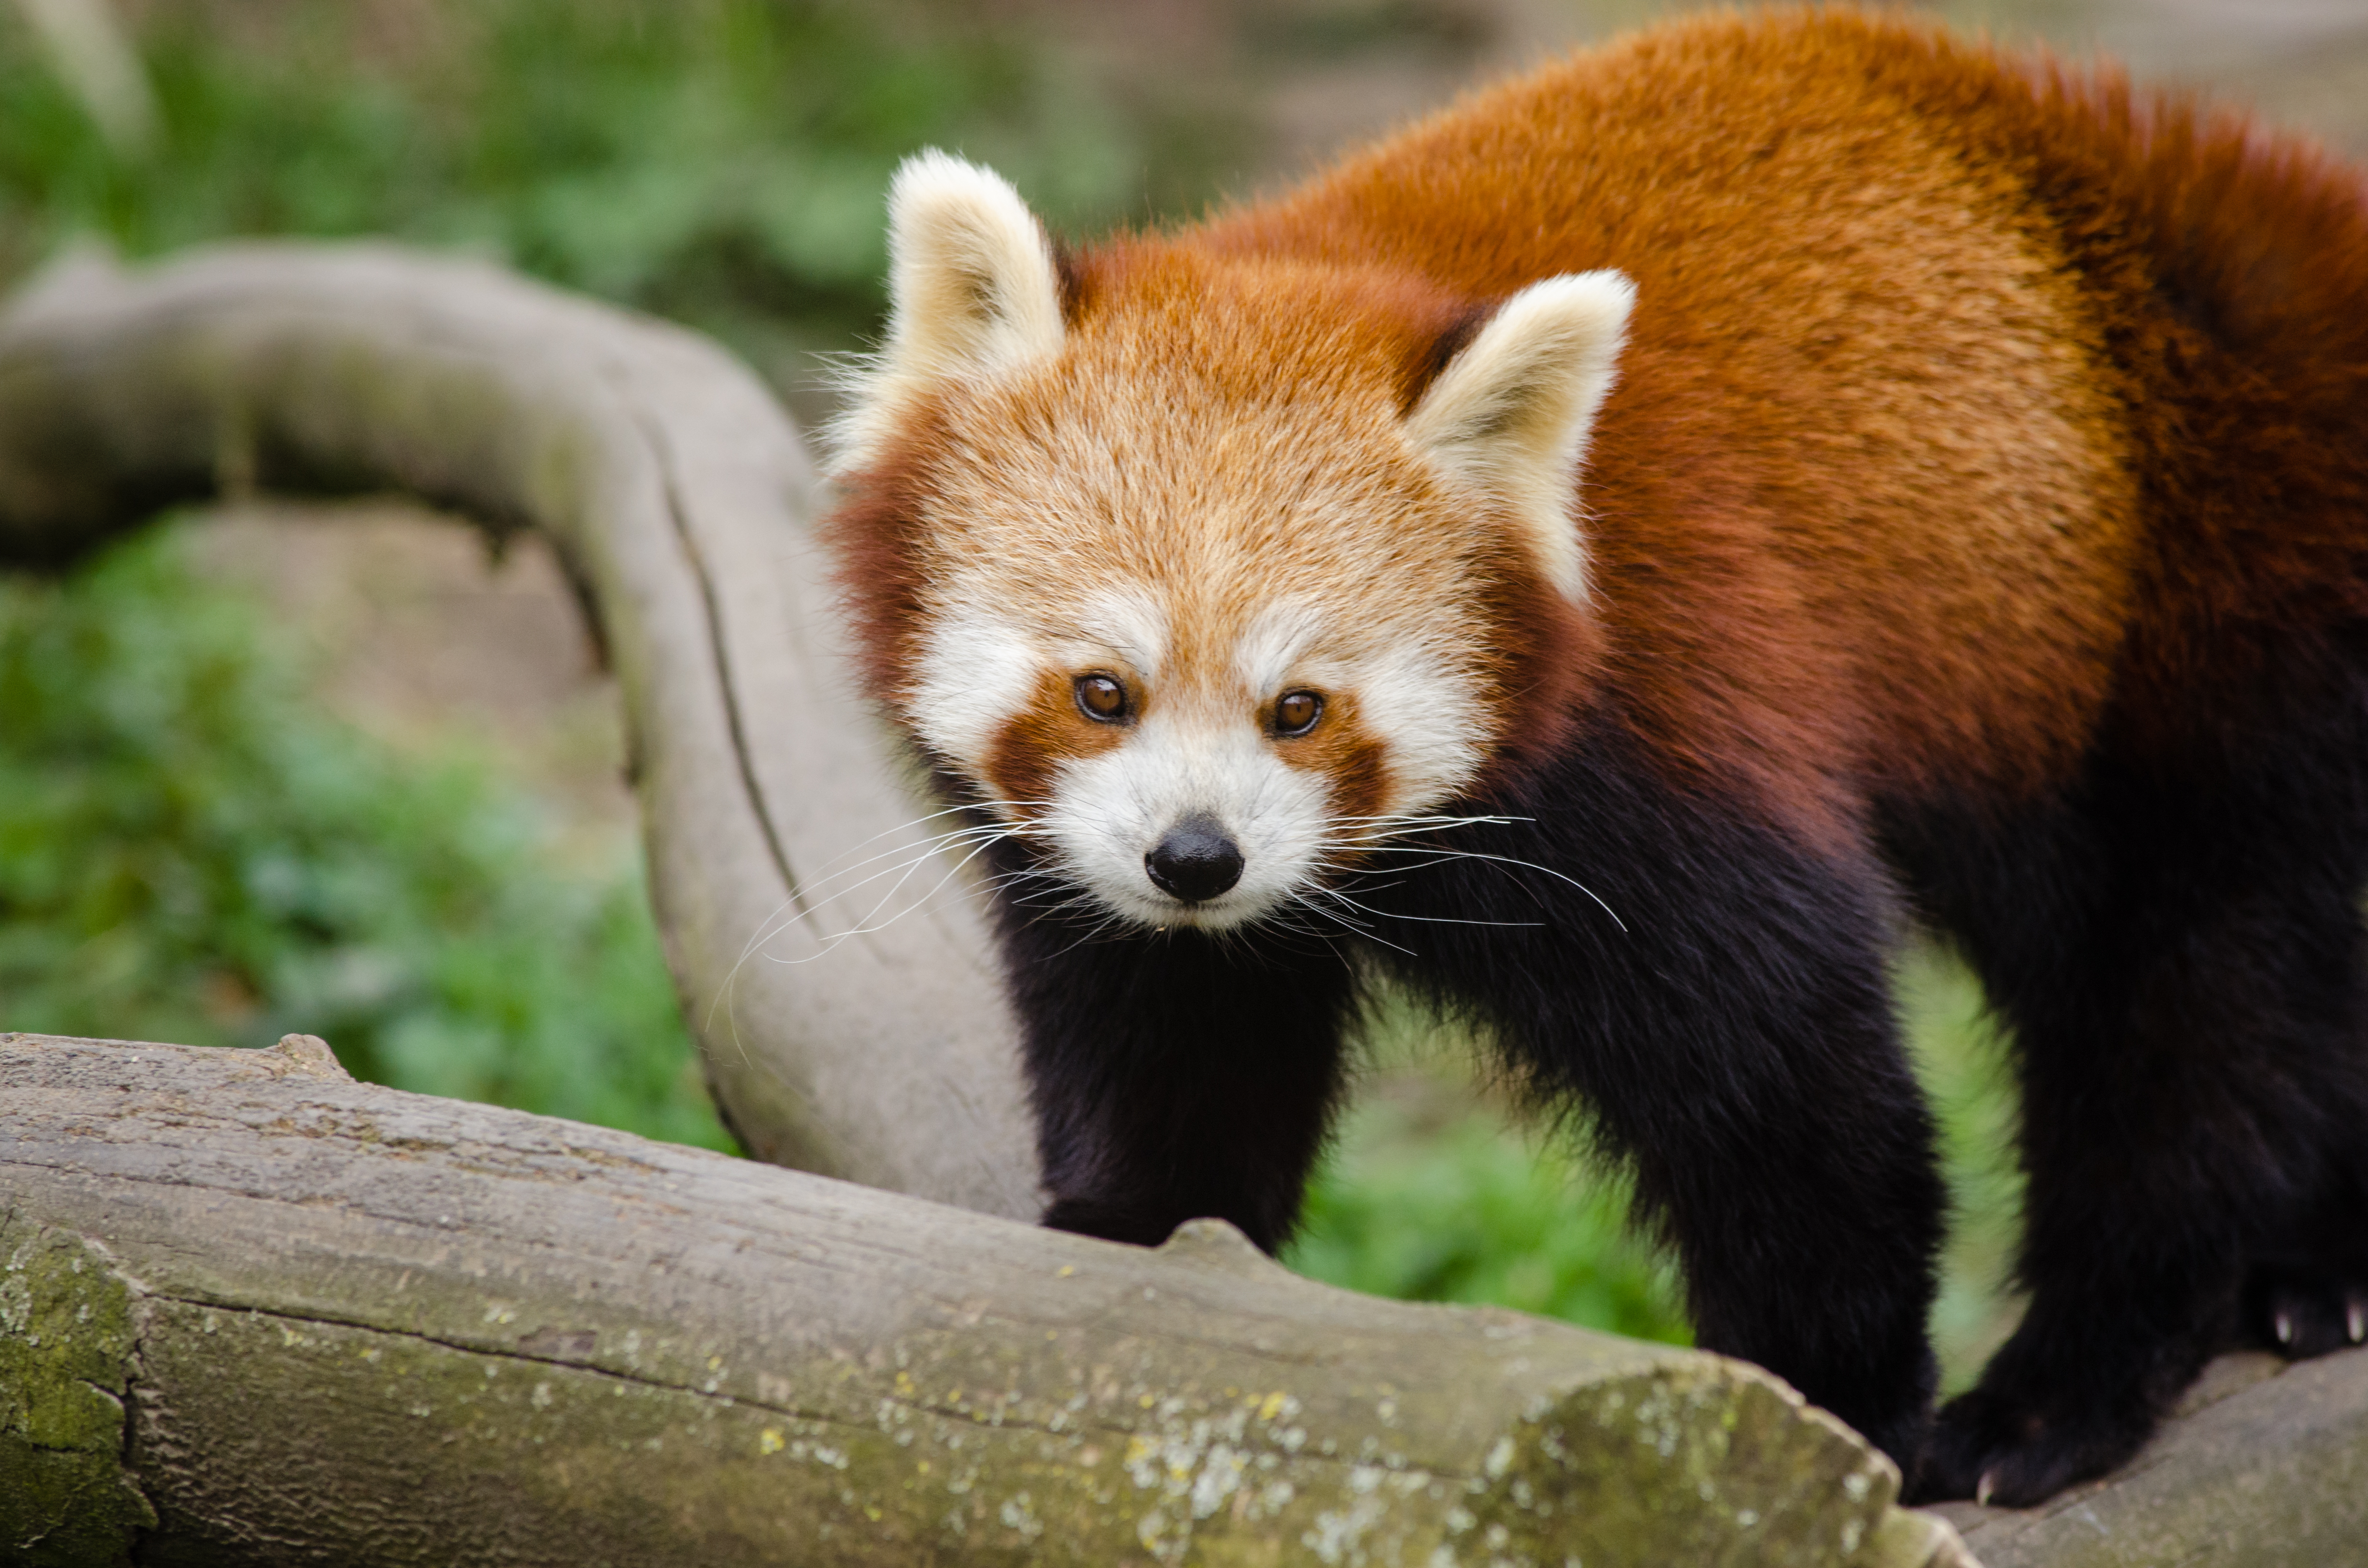
tree, bokeh, animal, cute, bear, wildlife, zoo, red, mammal, nikon, fauna, red panda, panda, endangered, vertebrate, germany, deutschland, baum, adorable, tele, d7000, roter, kleiner, niedlich, species, tierpark, bedroht, carnivoran, dog breed group